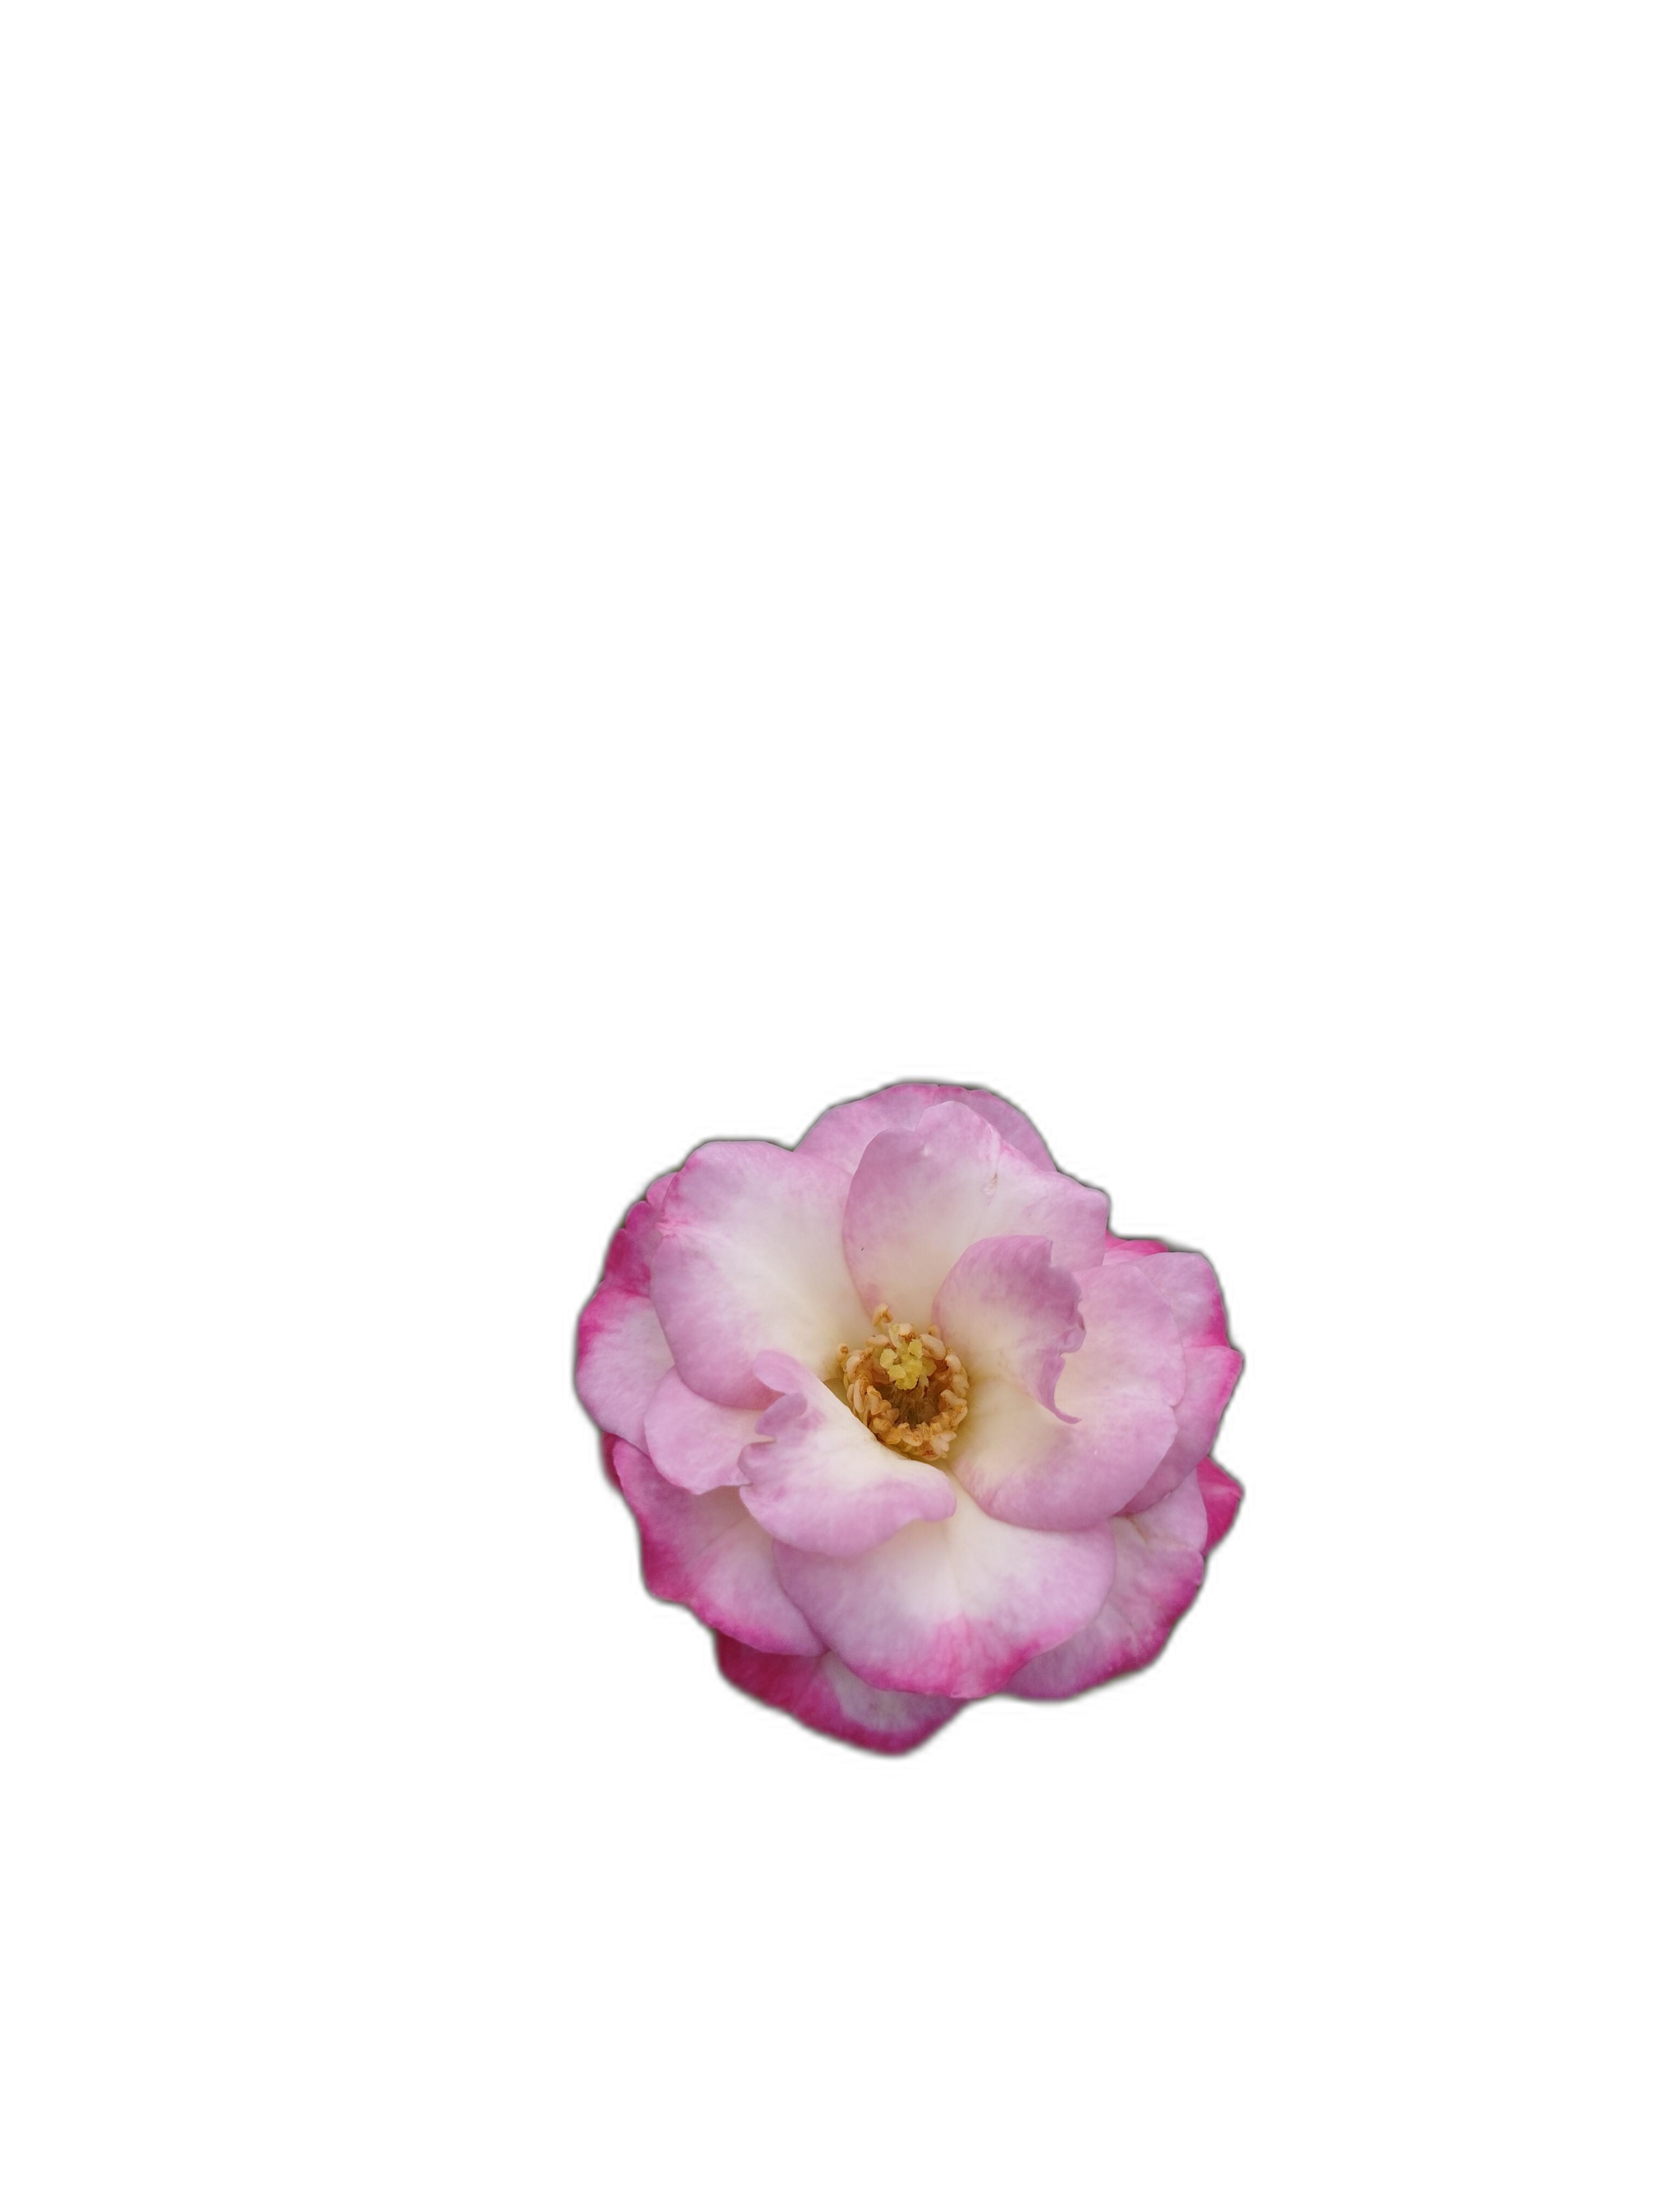
Label: Rose